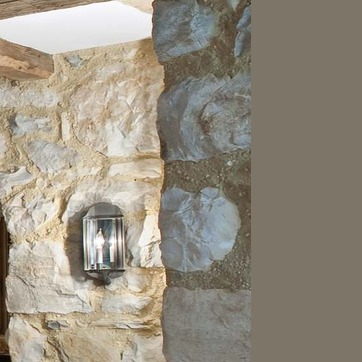
Material: stone